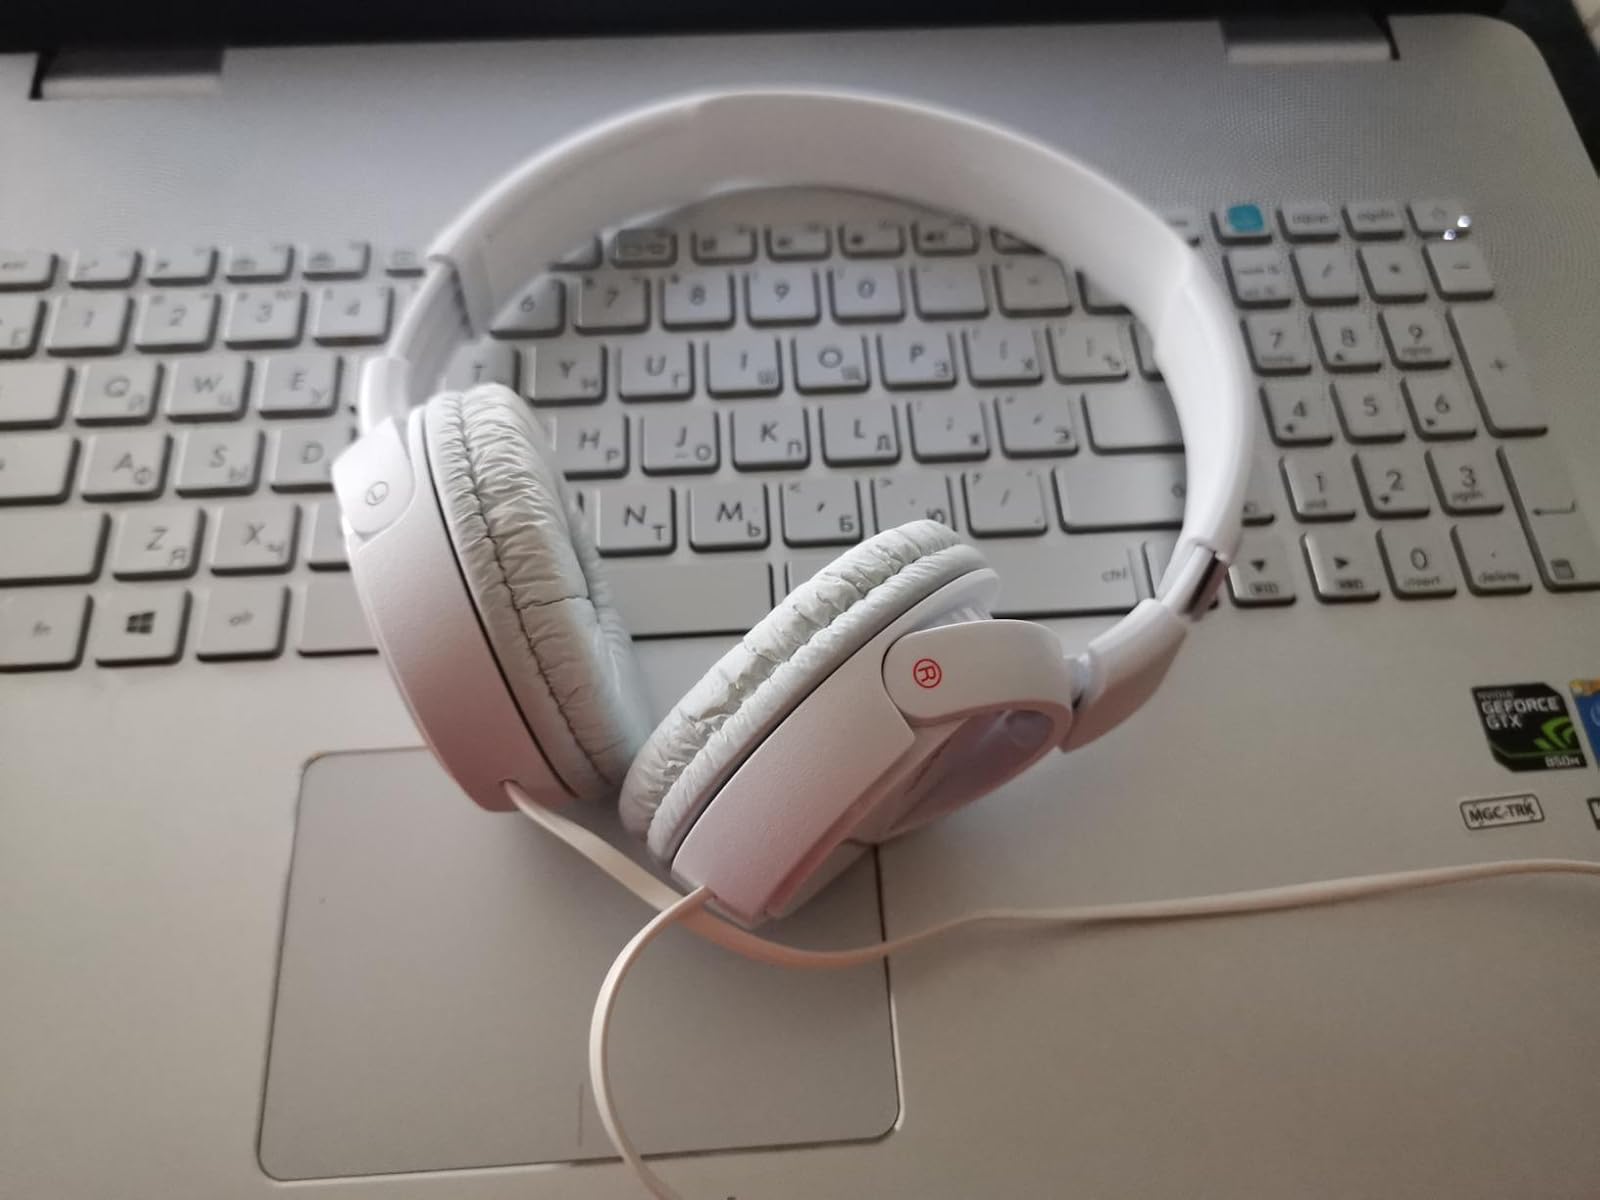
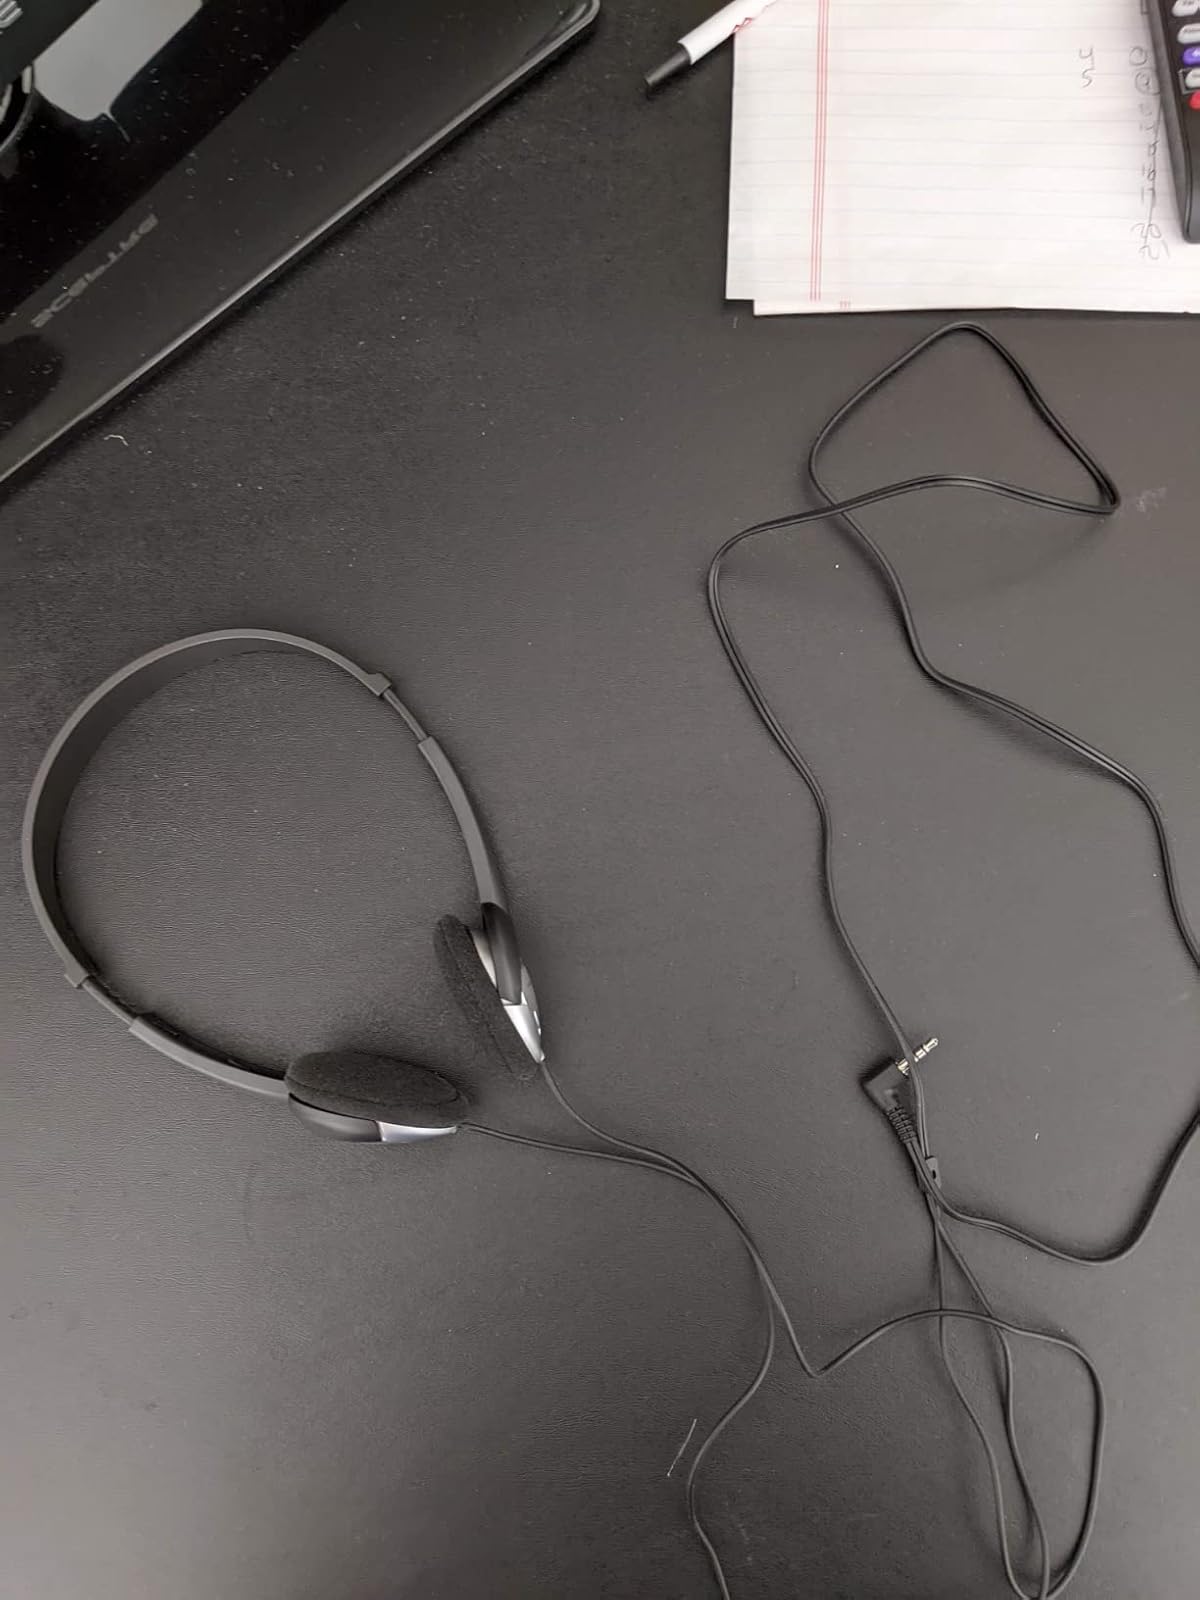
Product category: headphones
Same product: no